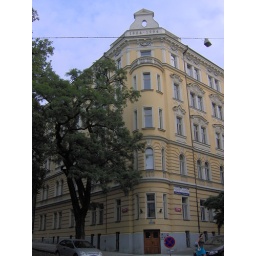
The sign says that the apartment building was built in 1904 and remodeled in 1994.